Brendan A. Burns

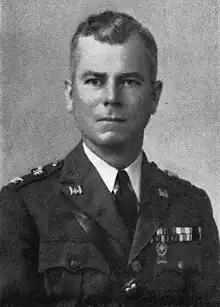
Burns as a colonel in 1940. From the July 1940 issue of the New York National Guardsman.

Brendan A. Burns (February 15, 1895 – August 27, 1989) was a career officer in the United States Army. A member of the New York National Guard, he served from 1917 to 1957 and was a veteran of World War I and World War II. He attained the rank of major general as commander of the 42nd Infantry Division, and his awards included the Army Distinguished Service Medal, Silver Star, Legion of Merit, Bronze Star Medal, Military Cross (United Kingdom), and Order of St. Stanislaus (Third Class) with Swords (Russian Republic).